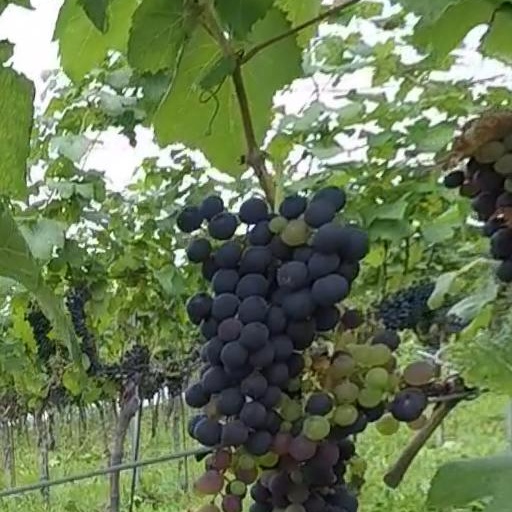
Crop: grape